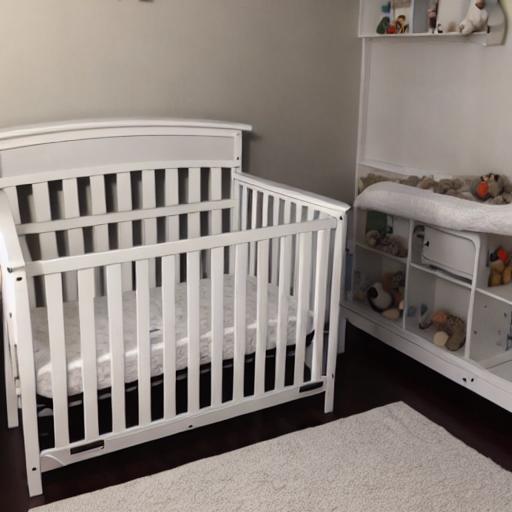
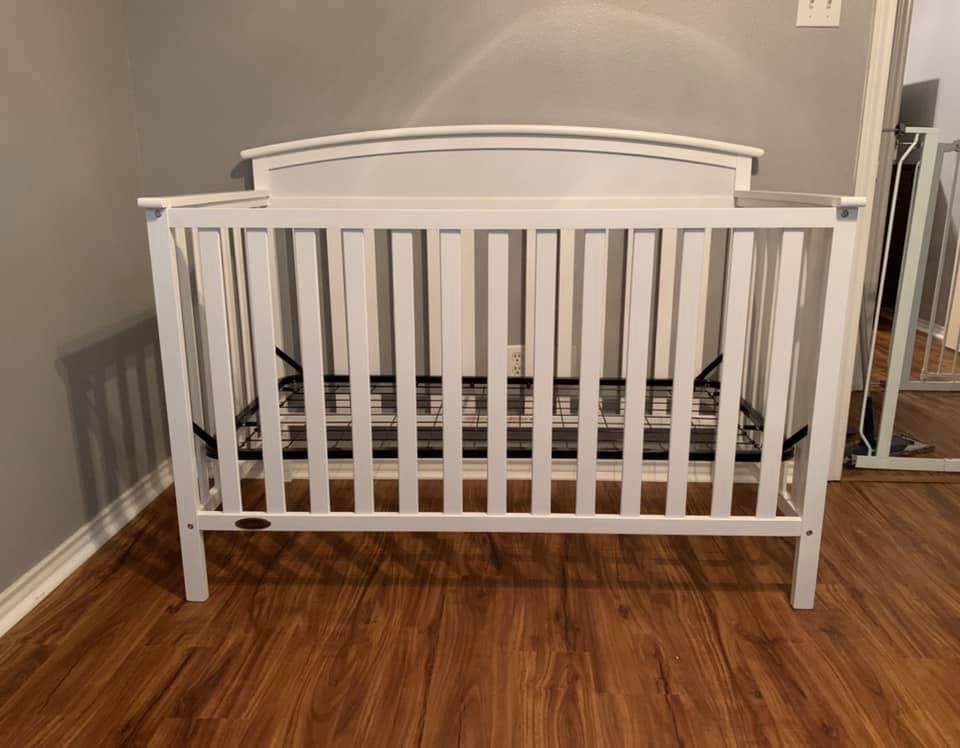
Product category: products_crib
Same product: no